2016–17 Copa del Rey

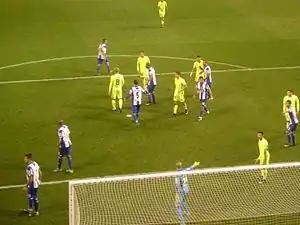
Match between Deportivo de La Coruña and Real Betis in the Round of 32.

The draw for the Round of 32 was held on 14 October 2016, in La Ciudad del Fútbol. In this round, all La Liga teams entered the competition.